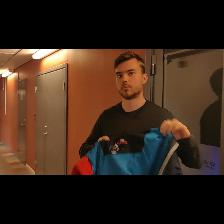
Label: Human